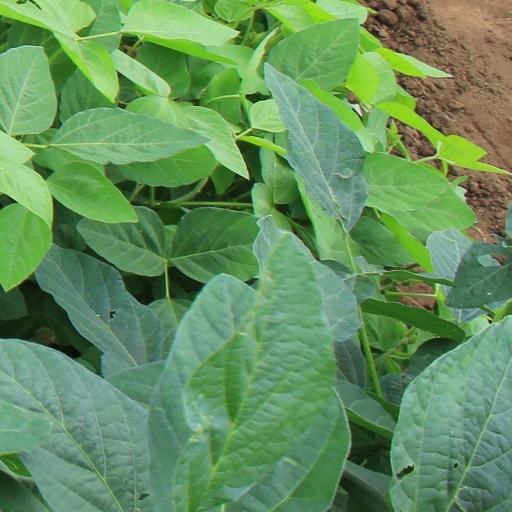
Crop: soybean